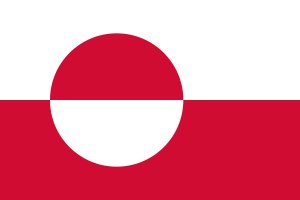
Thue Christiansen
Grønlands flag
Thue Hans Lynge Christiansen er en grønlandsk lærer, kunstner og politiker. Christiansen er bedst kendt som skaberen af Grønlands flag.